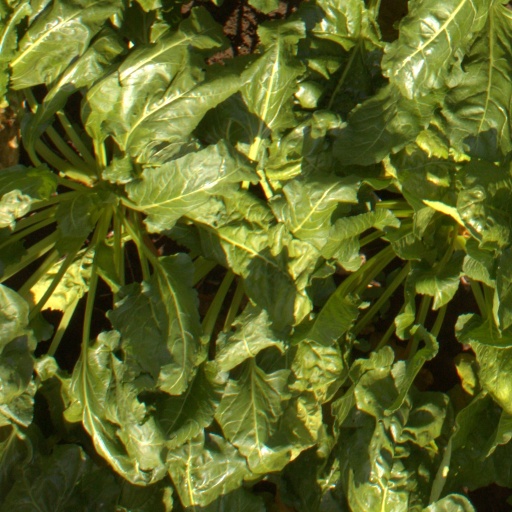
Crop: sugar beet